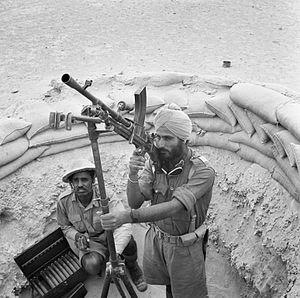
Le Dastar est le turban porté par hommes de confession sikh qui suivent la règle des Cinq K. Ces sikhs ont reçu l'Amrit Sanskar, le baptême sikh qui intronise tout croyant dans l'ordre du khalsa. Le turban permet de tenir les long cheveux du sikh, qu'il ne coupe jamais, selon la règle du Kesh, par respect pour la perfection de la création de Dieu. Il contient le Kangha, un peigne en bois symbolisant le fait que le sikh prend soin de ses cheveux.